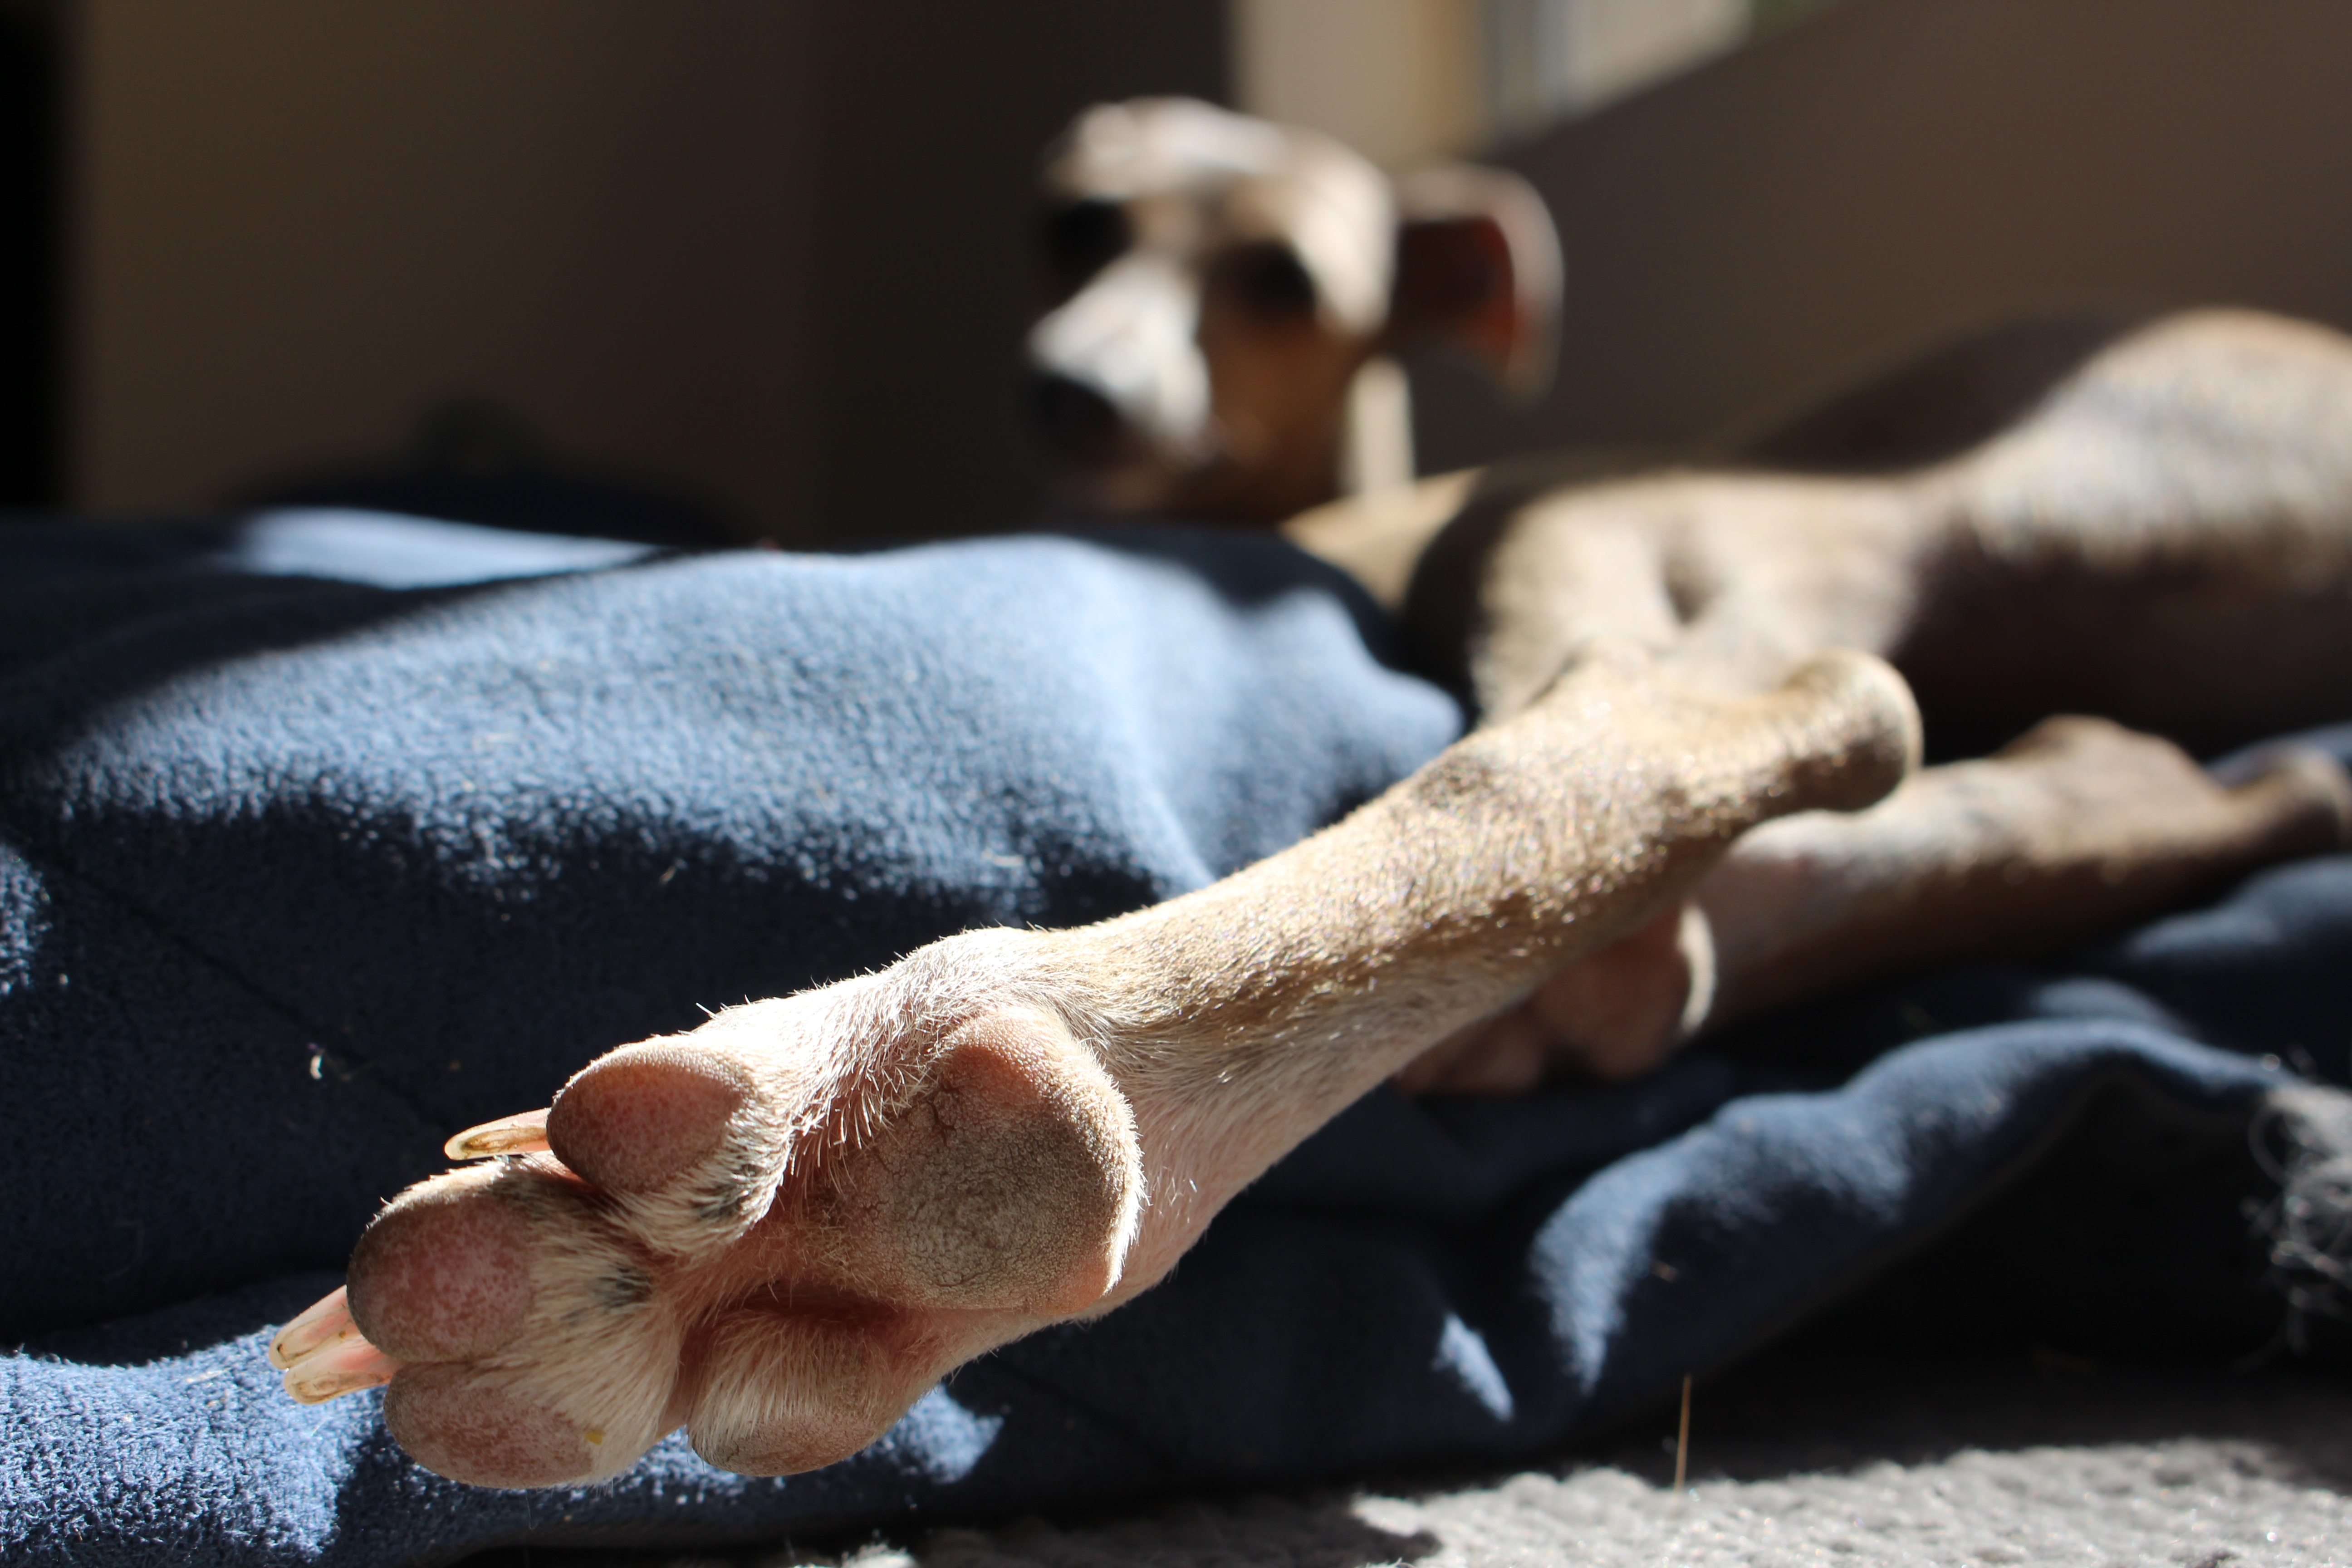
hand, puppy, dog, animal, cute, fur, mammal, nap, sleep, dog like mammal, human positions